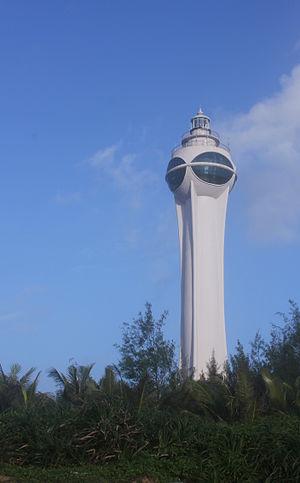
Bo'ao est un bourg de la ville-district de Qionghai dans la province et île du Hainan, en République populaire de Chine. Elle est située à 17 km au sud-est du bourg de Jiaji, centre urbain de Qionghai.